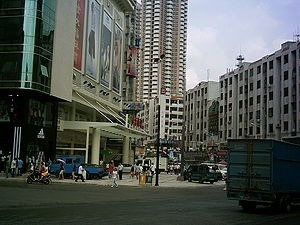
Dongguan
Fra centrum i Zhangmutuo i Dongguan.
Dongguan er en by på præfekturniveau i provinsen Guangdong ved Kinas kyst til det Sydkinesiske Hav. Befolkningen anslås til 381.000.